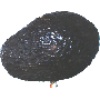
Label: Avocado ripe 1